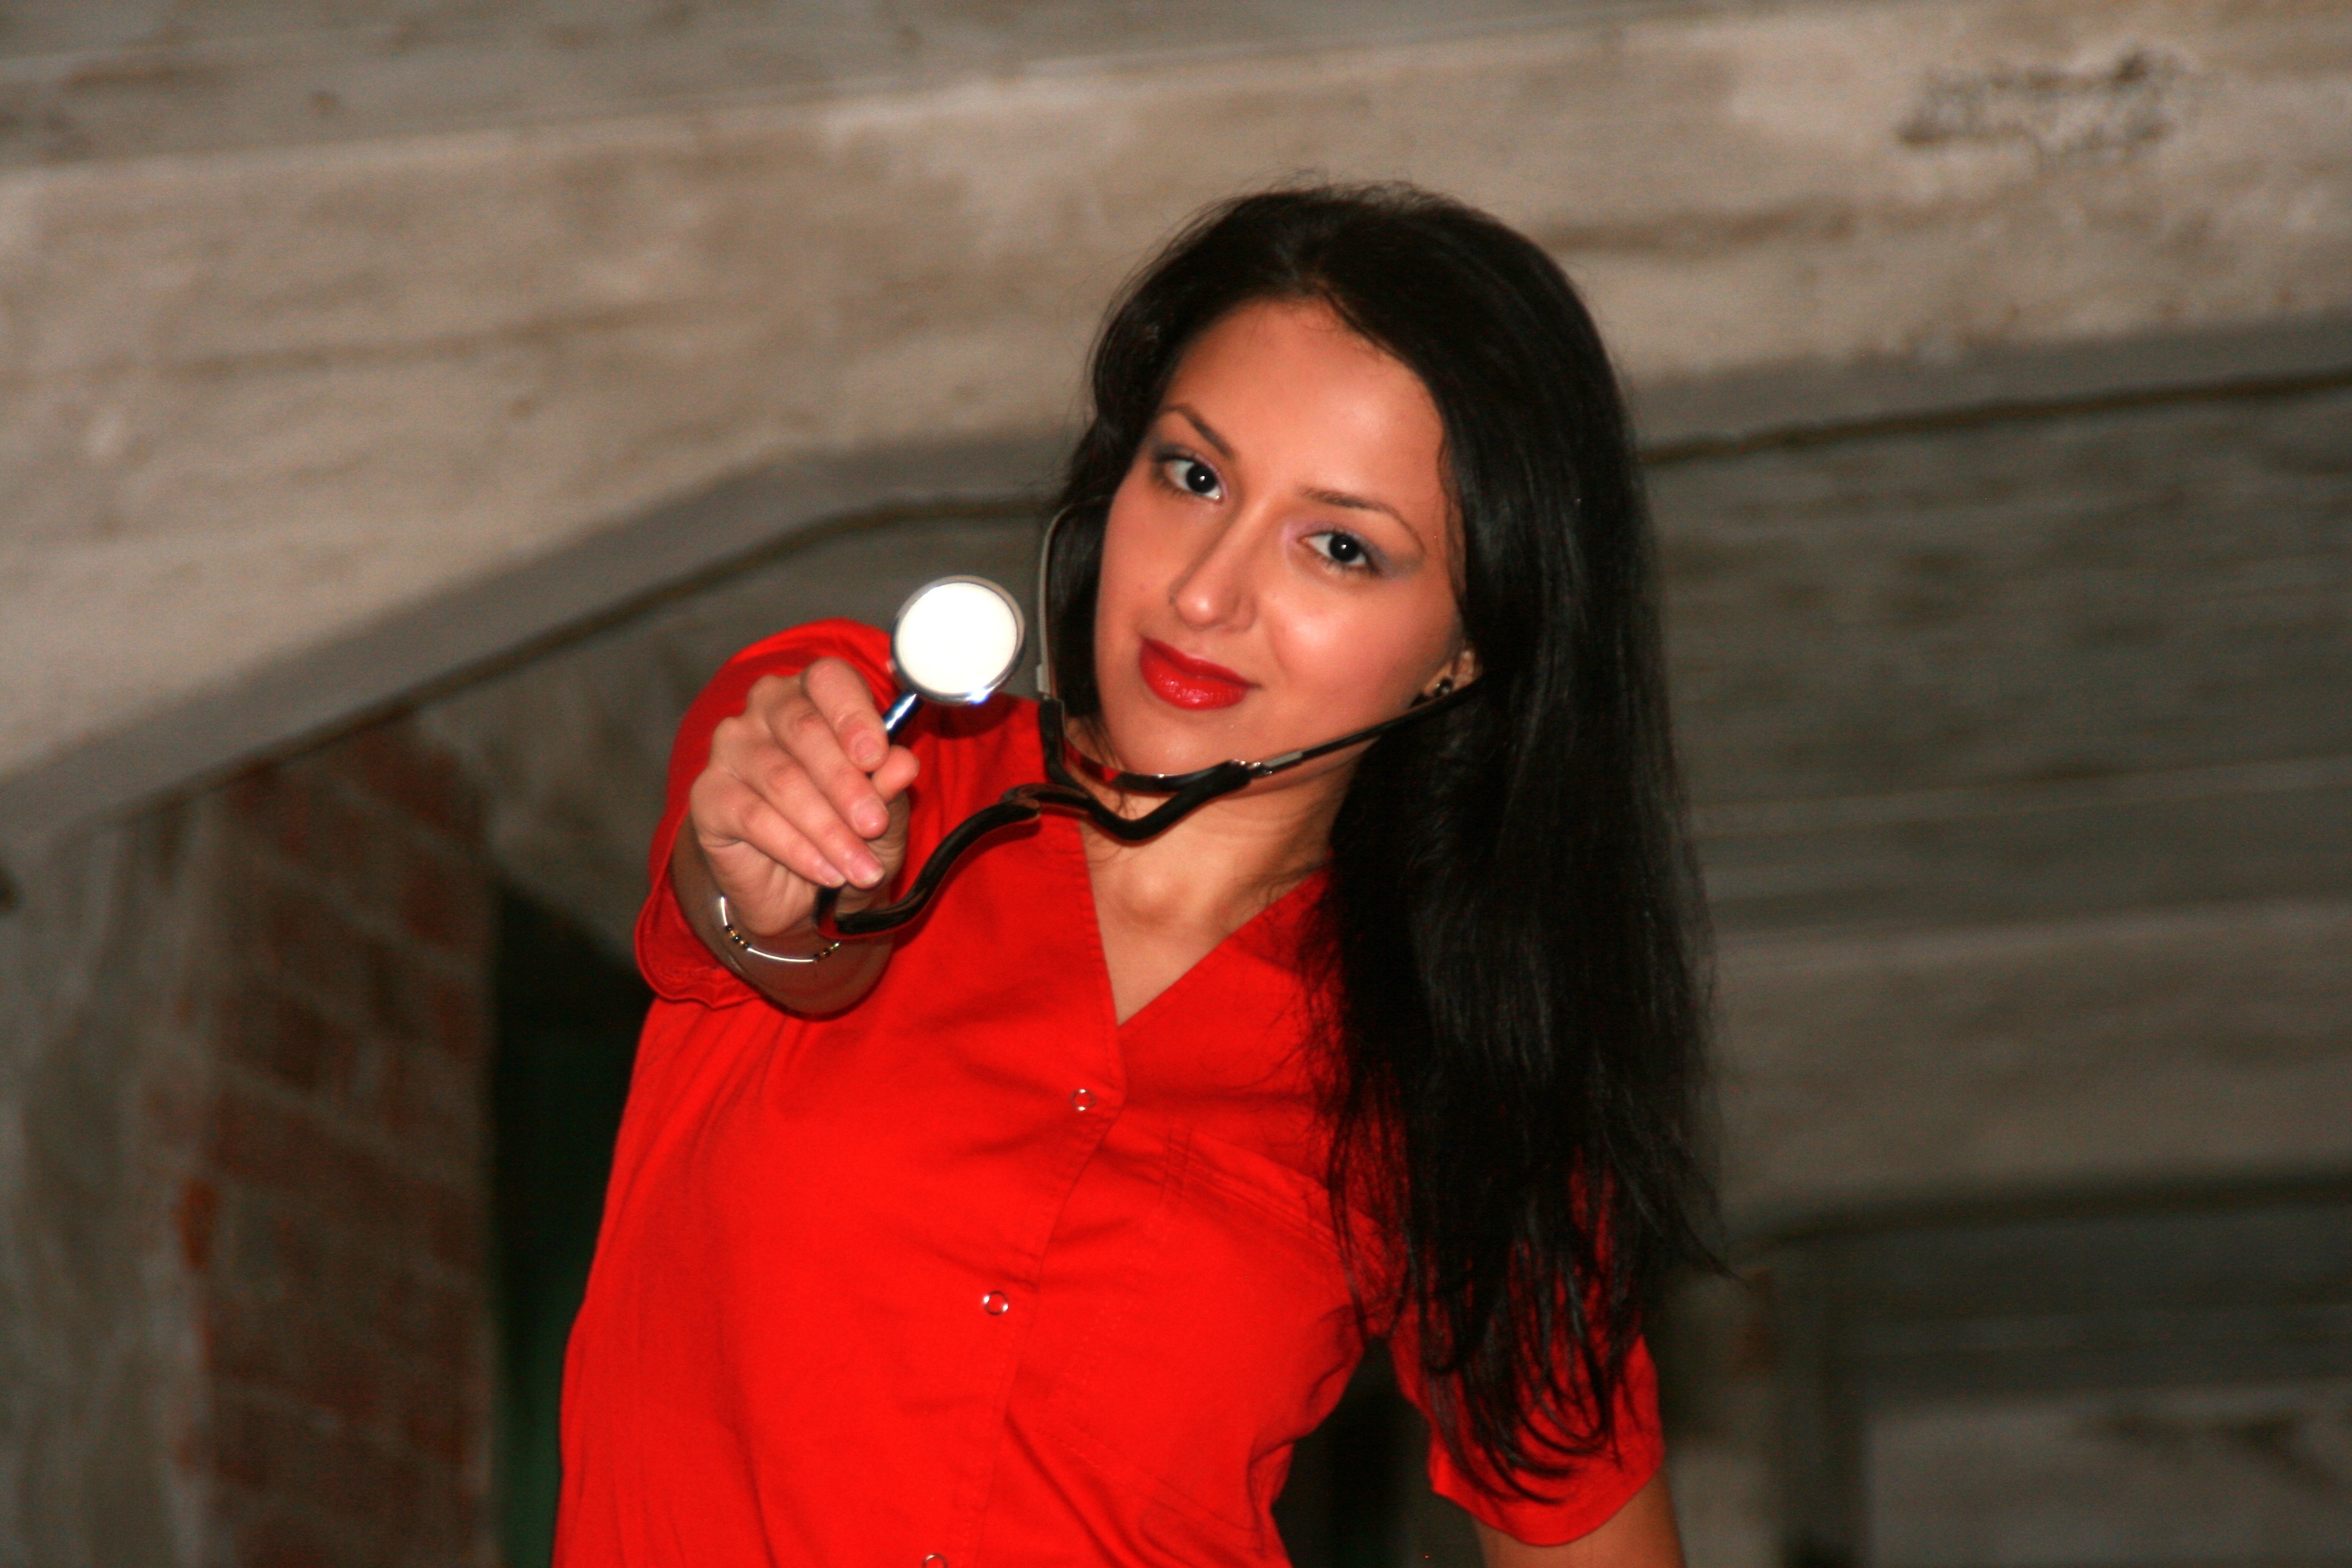
person, girl, woman, photography, portrait, model, red, fashion, lady, facial expression, smile, human body, black hair, fun, singing, photograph, beauty, nurse, emotion, photo shoot, seduction